Hurricane Alex (2010)

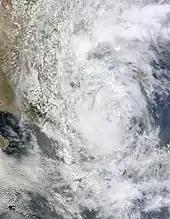
Alex moving inland over northeastern Mexico on July 1

The storm's most significant effect in Northeastern Mexico was excessive rainfall, which was reported throughout the region. In Tamaulipas, between of precipitation were reported at weather stations statewide. In Nuevo León, an average of of rain was reported statewide up to July 1. The pluviometer at Estanzuela reported that a total of of rainfall were recorded; in Arroyo Seco, in San Pedro Garza García, a total of of precipitation was recorded between June 29 and on July 1. Other rainfall stations in Monterrey recorded between of rain, while Santa Catarina recorded of precipitation. The Comisión Nacional del Agua (CNA) noted that the storm rainfall totals greatly exceed the totals produced by Hurricane Gilbert in 1988, which only produced of rain in the city.